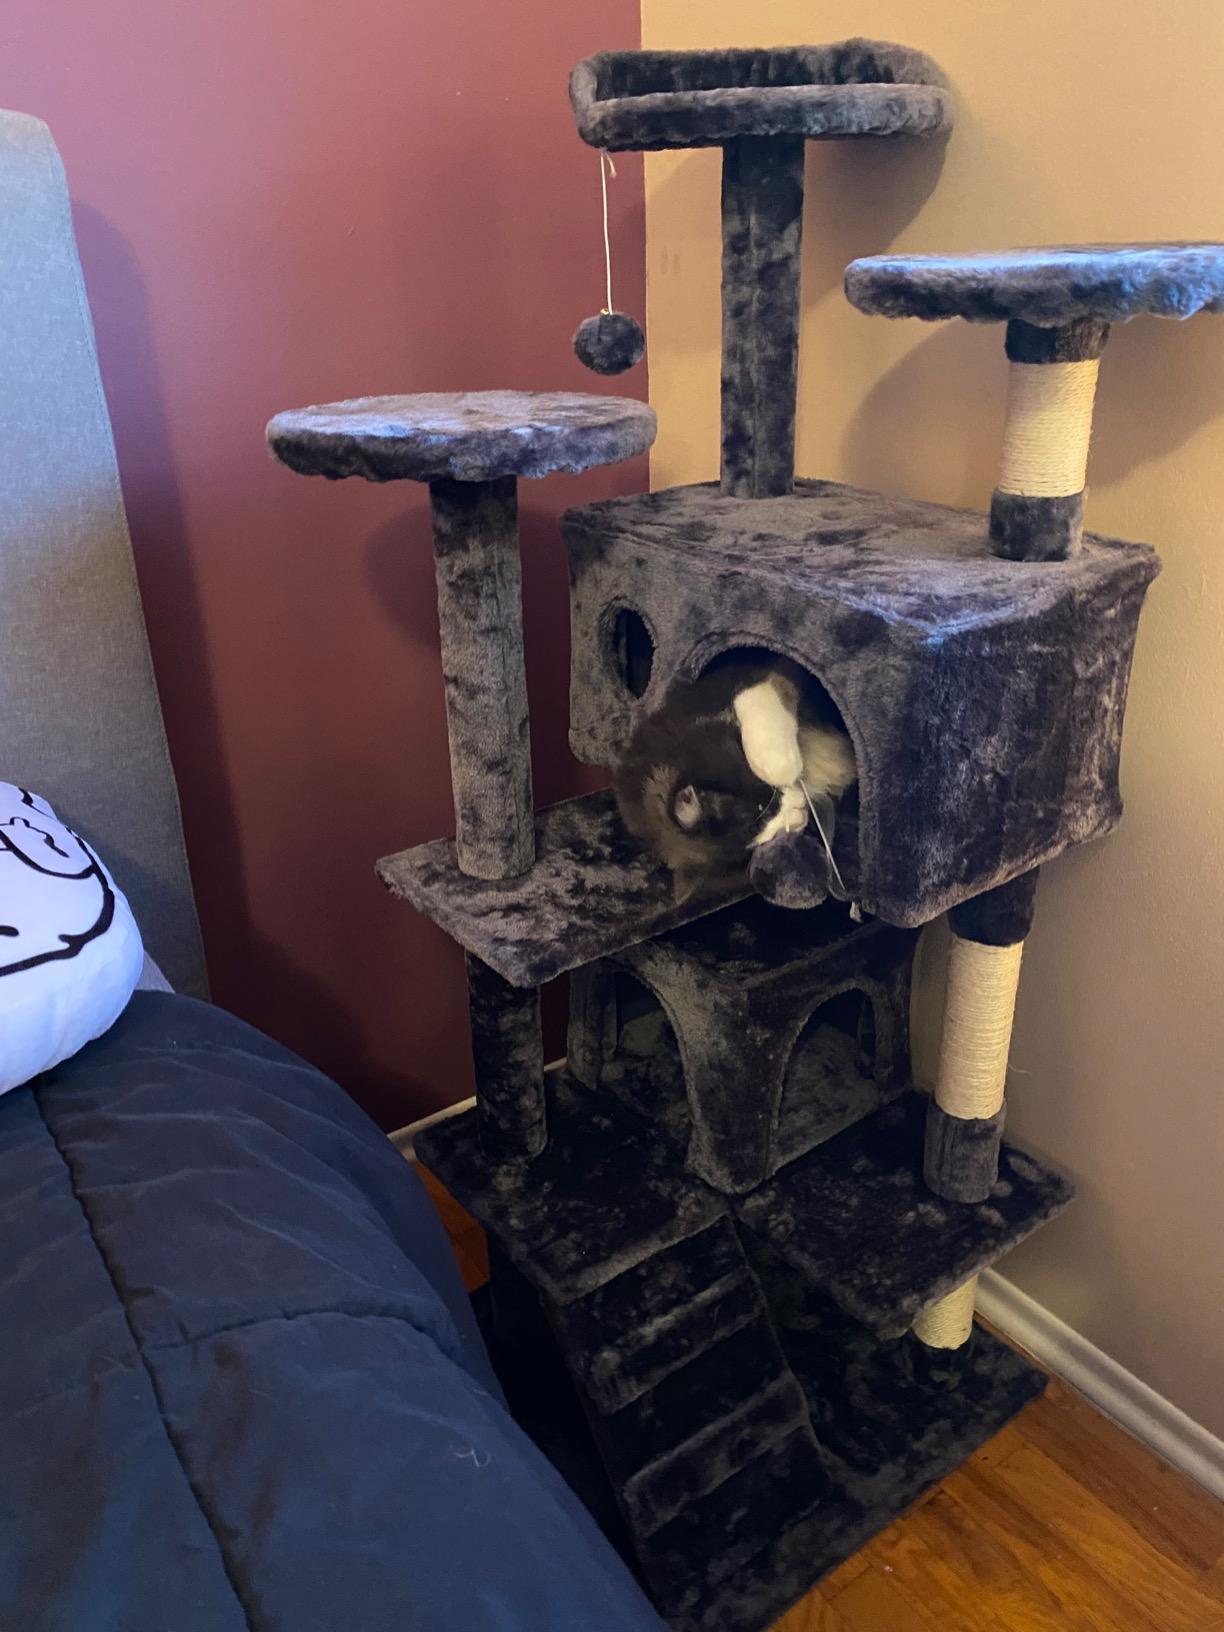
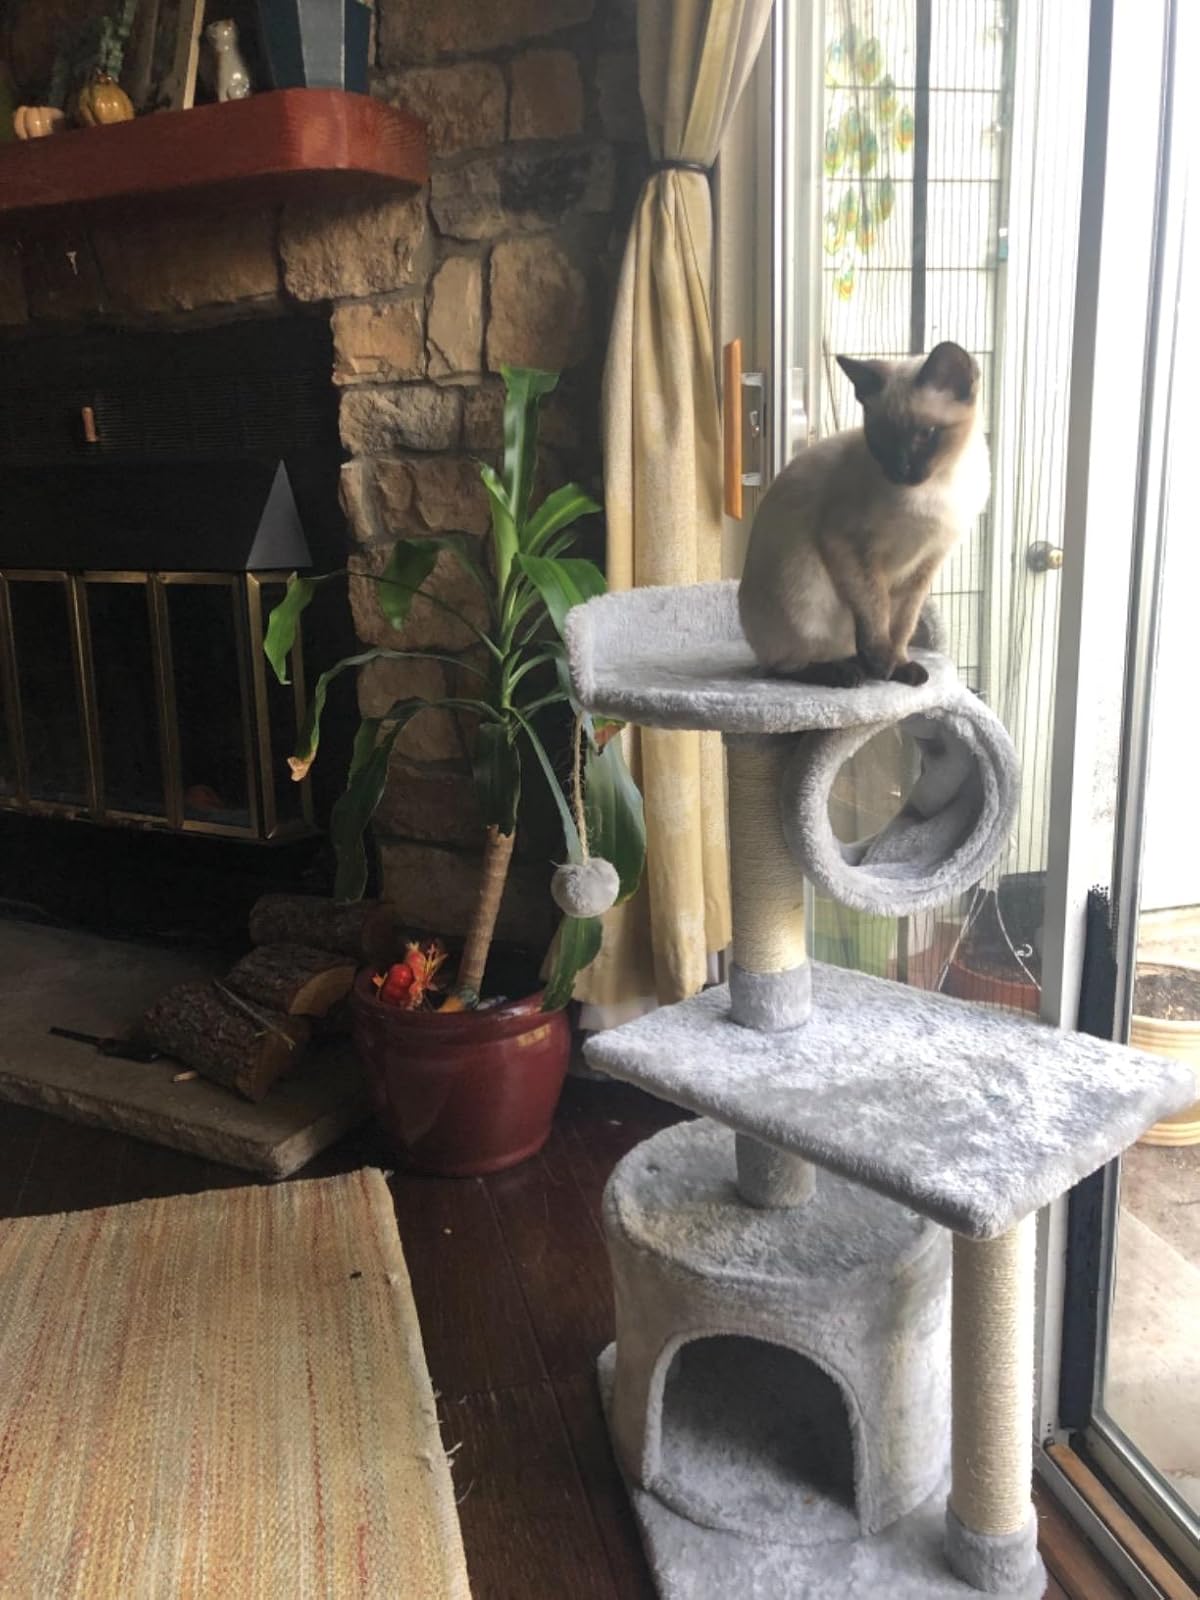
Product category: items_cat tree
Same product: no